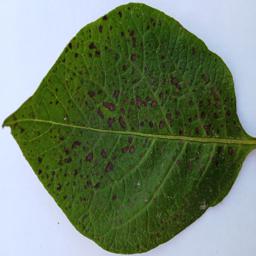
Etiqueta: Tizon_Temprano